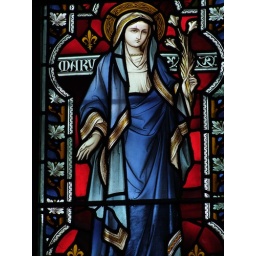
Stained glass window in Hexham Abbey